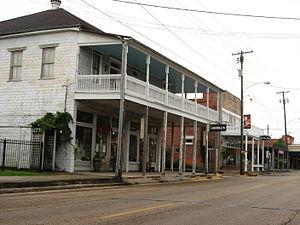
Le Café Des Amis, rendez-vous des musiciens cajuns à Breaux Bridge. This is an image of a place or building that is listed on the National Register of Historic Places in the United States of America. Its reference number is 95000907
La ville du Pont-Breaux, est une ville de la paroisse de Saint-Martin, située en Louisiane aux États-Unis près de la ville de Lafayette, au cœur de la région Cajun de l'Acadiane. La ville fut fondée sur un domaine ayant appartenu à un pionnier acadien qui s'établit dans ce lieu situé de part et d'autre du bayou Teche à l'époque de la Louisiane française.